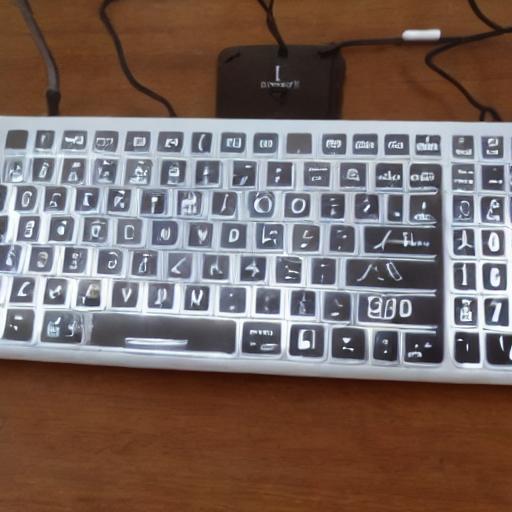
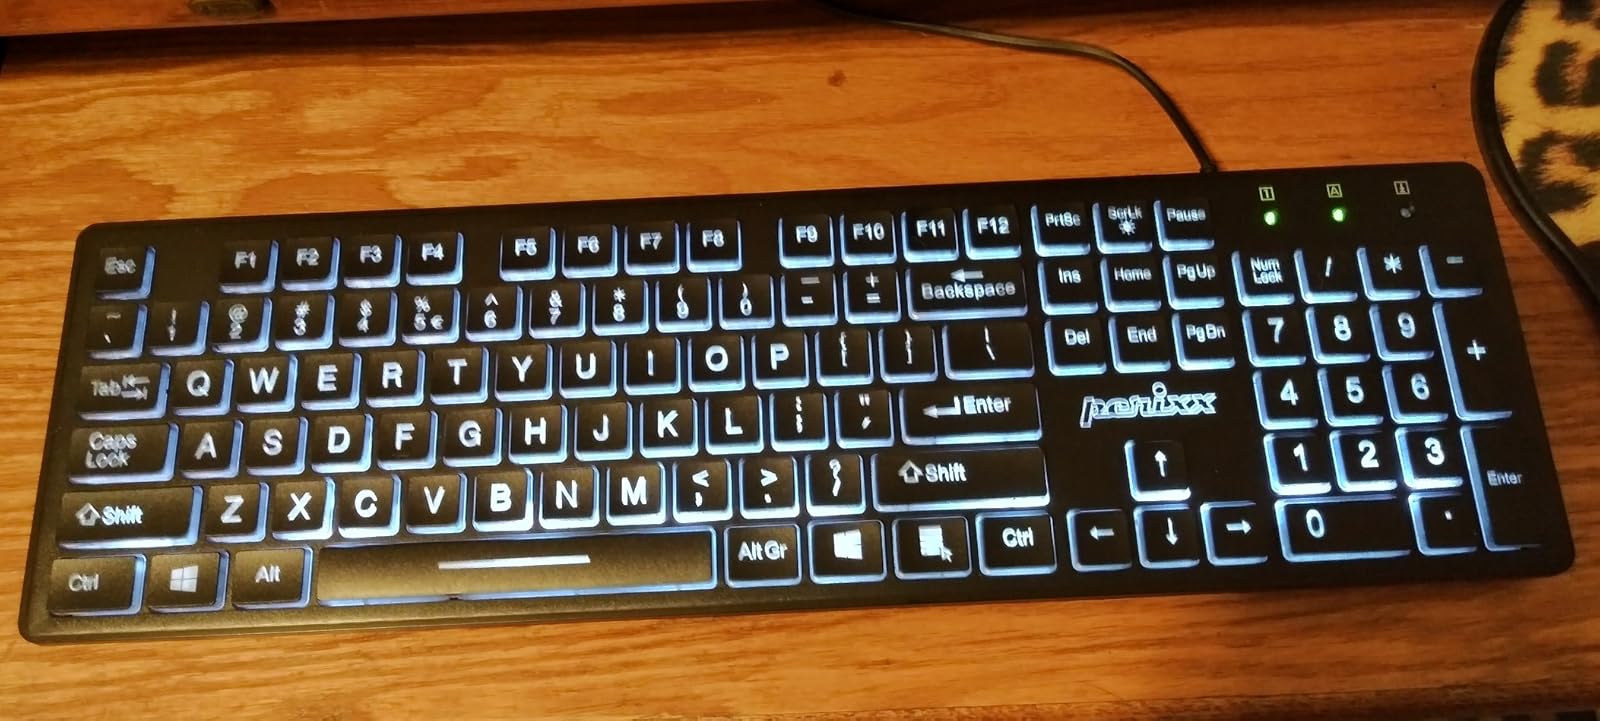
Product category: keyboard
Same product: no